Hillman Library

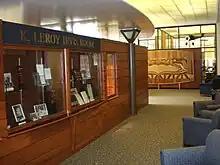
K. Leroy Irvis Reading Room

The A. J. Schneider Reading Room on the third floor of Hillman Library was created by the Schneider family in the late 1990s in memory of their late son, A. J., a 1993 Pitt alumnus who died in a 1996 military helicopter accident. The family also created the A. J. Schneider Studio Arts Award which for Pitt studio art students. Winning entries from an annual student art exhibition are displayed in the reading room for a one-year period.